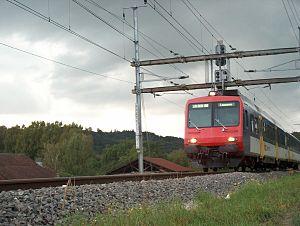
Les Chemins de fer fédéraux suisses sont la principale compagnie ferroviaire de Suisse. Son siège social est à Berne. Créés en 1902 avec la nationalisation d'une grande partie du réseau ferroviaire suisse, ils ont en 1999 acquis le statut de société anonyme de droit public dont le capital est détenu en totalité par l'État fédéral.
Conseil fédéral